Suffocation (band)

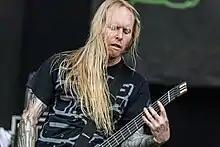
Derek Boyer in 2017

Mullen and Hobbs reformed in 2003 with Smith, returning founding members Guy Marchais on guitar, and Josh Barohn on bass. Barohn would not last long, and left the band soon. Suffocation would then hire bassist Derek Boyer of the bands Deeds of Flesh and Decrepit Birth. In April 2004, Relapse Records released "Souls to Deny". After the band played more than 400 shows in the United States and Europe including the Wacken Festival in Germany, playing to over 33,000 fans, Suffocation released their self-titled album, "Suffocation", in 2006. In 2007, the band was featured in The History Channel's promotional video for "The Dark Ages" documentary, playing the song "Bind, Torture, Kill".